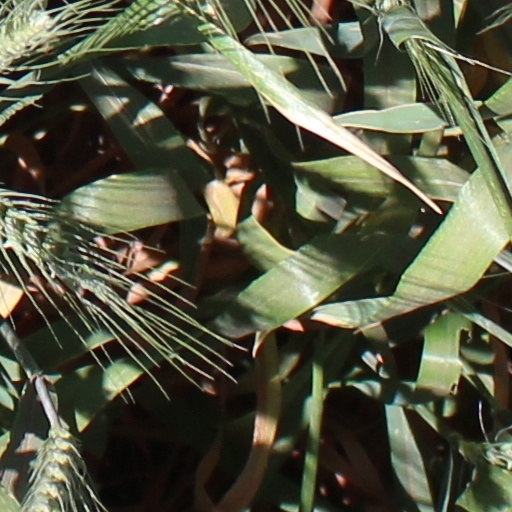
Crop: wheat